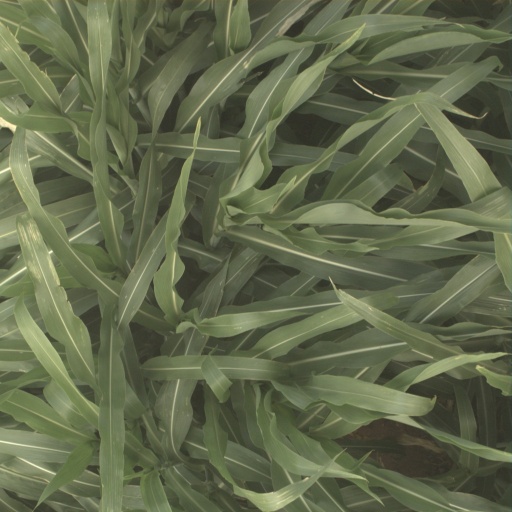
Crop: sorghum